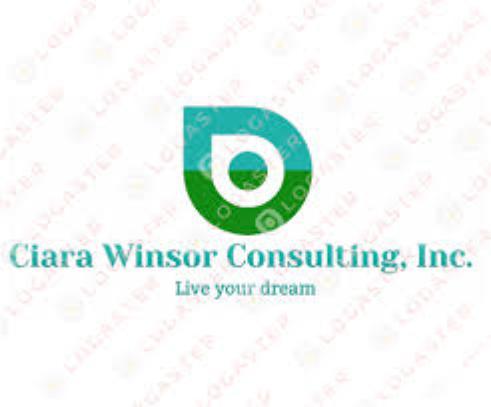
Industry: Leisure